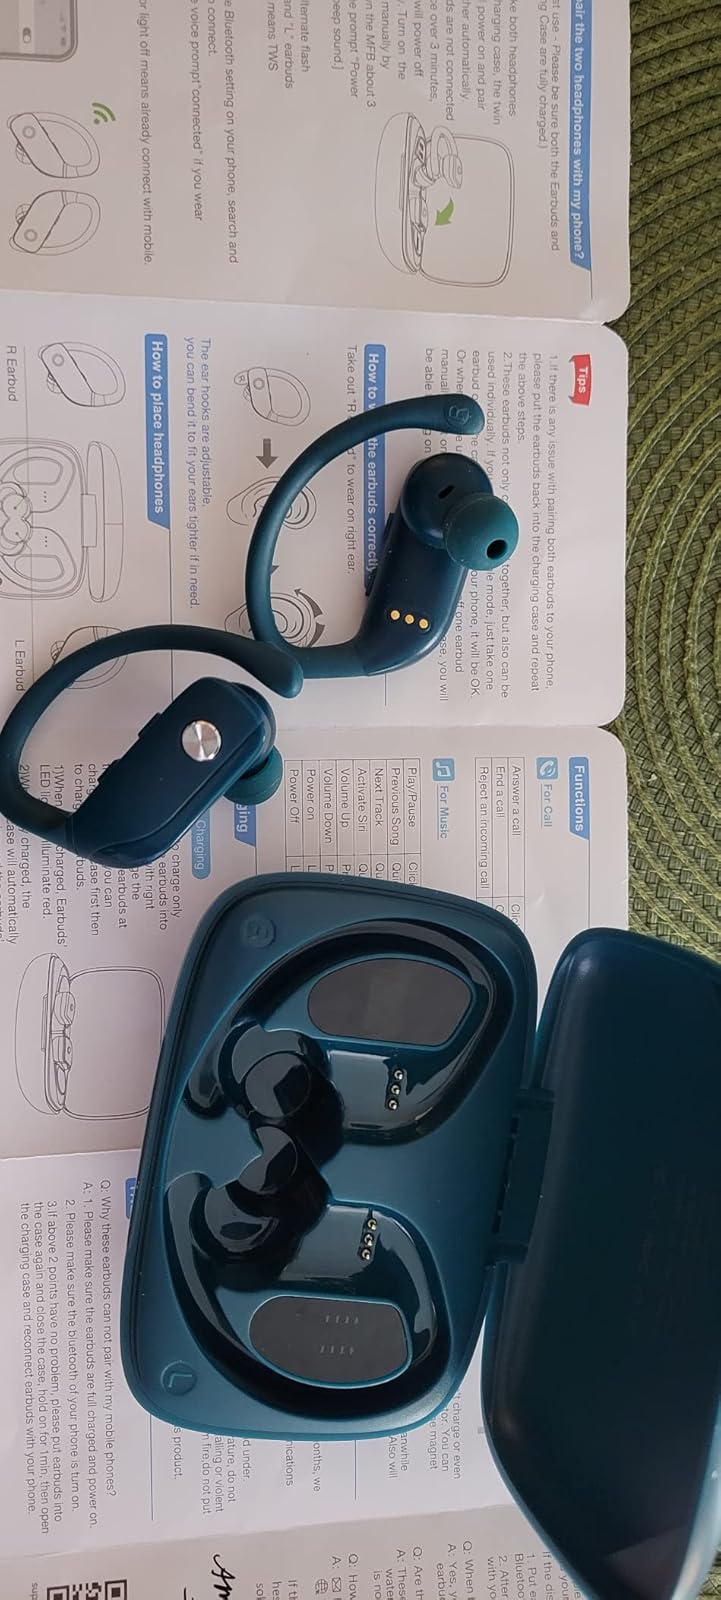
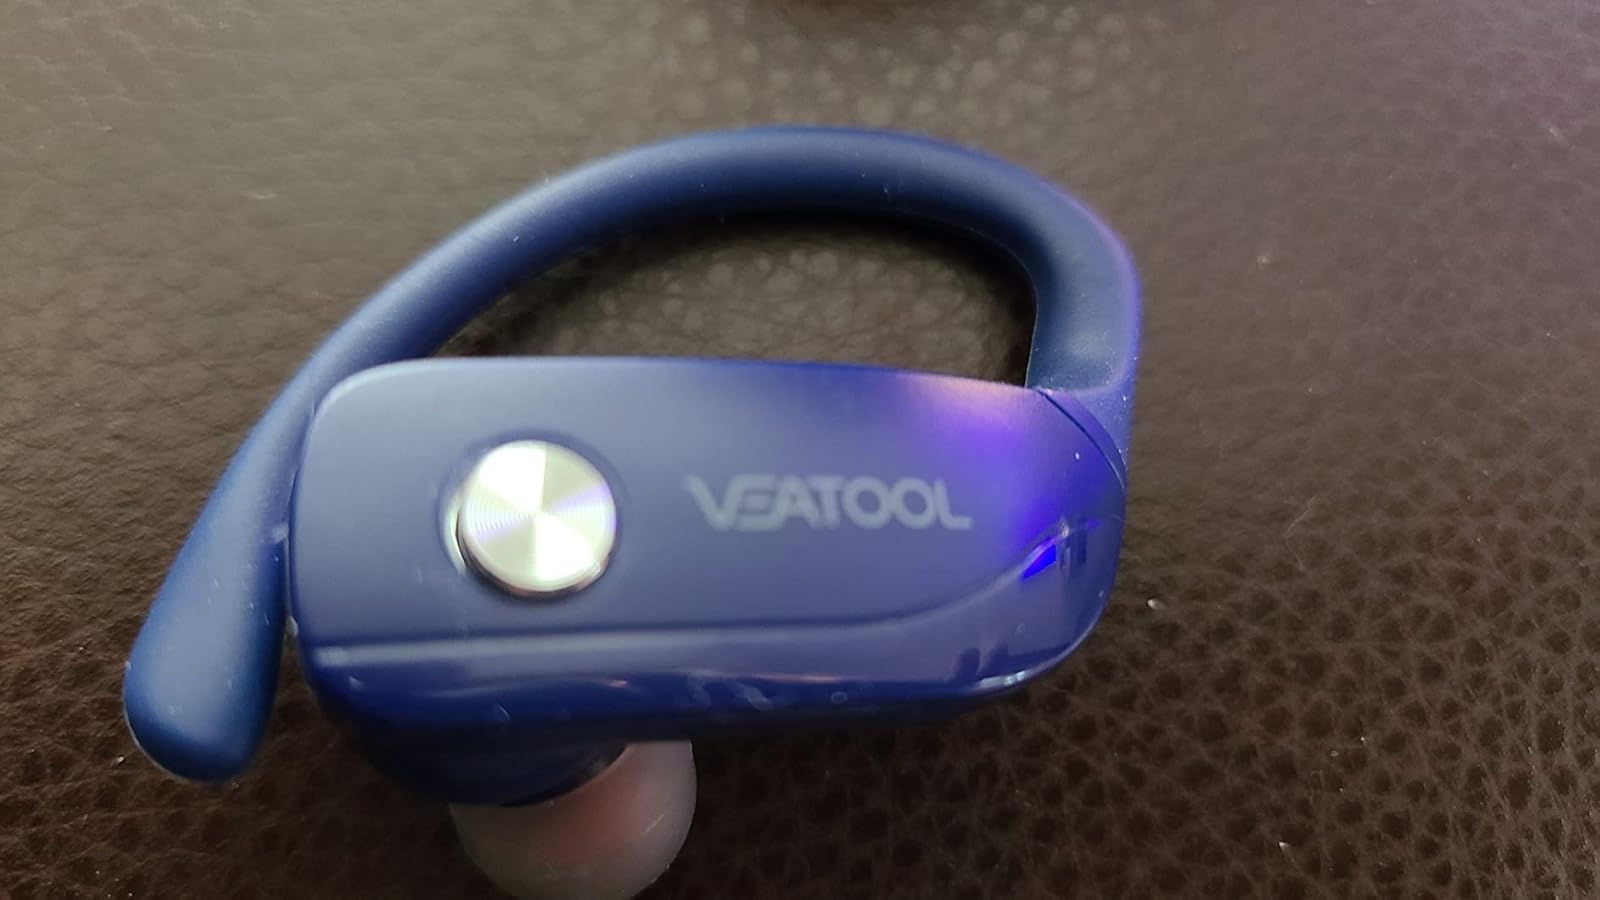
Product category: earbuds
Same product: no